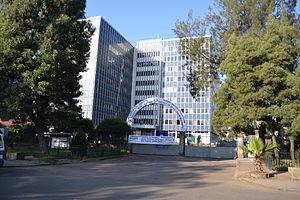
Bureaux du ministère fédéral éthiopien des fiances et du développement économique à Addis-Abeba
Addis-Abeba [adis‿abɛba], est la capitale de l'Éthiopie. Cette ville d'une superficie de 526,47 km² et peuplée de plus de trois millions d'habitants accueille depuis 1963 le siège de l'Union africaine.